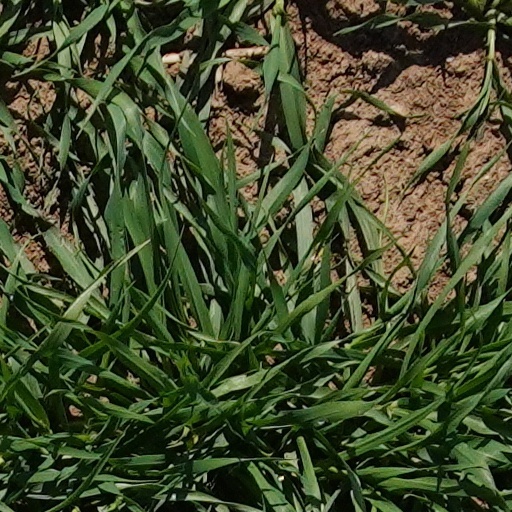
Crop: wheat